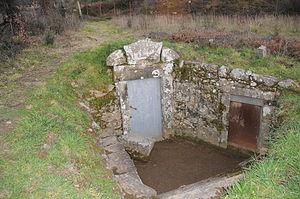
Sept Sources, Braga, Portugal Português: Sete Fontes, Braga, Portugal